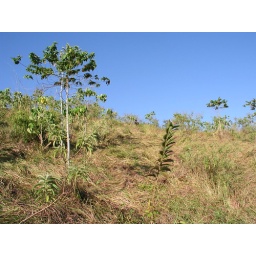
ANR assisted-natural-regeneration.  Looking for the forest hiding in the grass